Spats (footwear)

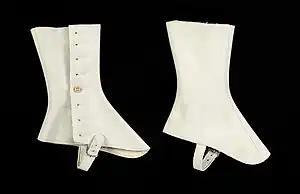
Woolen spats

Spats, a shortening of spatterdashes, or spatter guards are a type of footwear accessory for outdoor wear, covering the instep and the ankle. Spats are distinct from gaiters, which are garments worn over the lower trouser leg as well as the shoe.